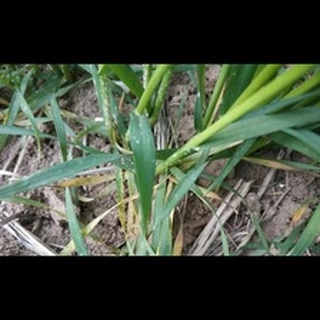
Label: wheat_mildew